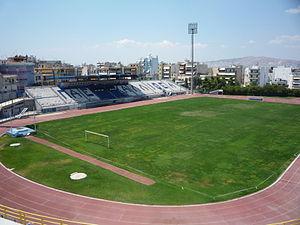
Grigóris Lambrákis, né le 3 avril 1912 à Kerasitsa dans le dème de Tégée, mort le 27 mai 1963 à Thessalonique, est un médecin, athlète et surtout homme politique grec. Son assassinat est le sujet des roman et film Z, et a entraîné indirectement le coup d'état de 1967 qui instaure la dictature des colonels.